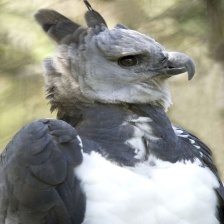
Species: HARPY EAGLE
Scientific name: HARPIA HARPYJA